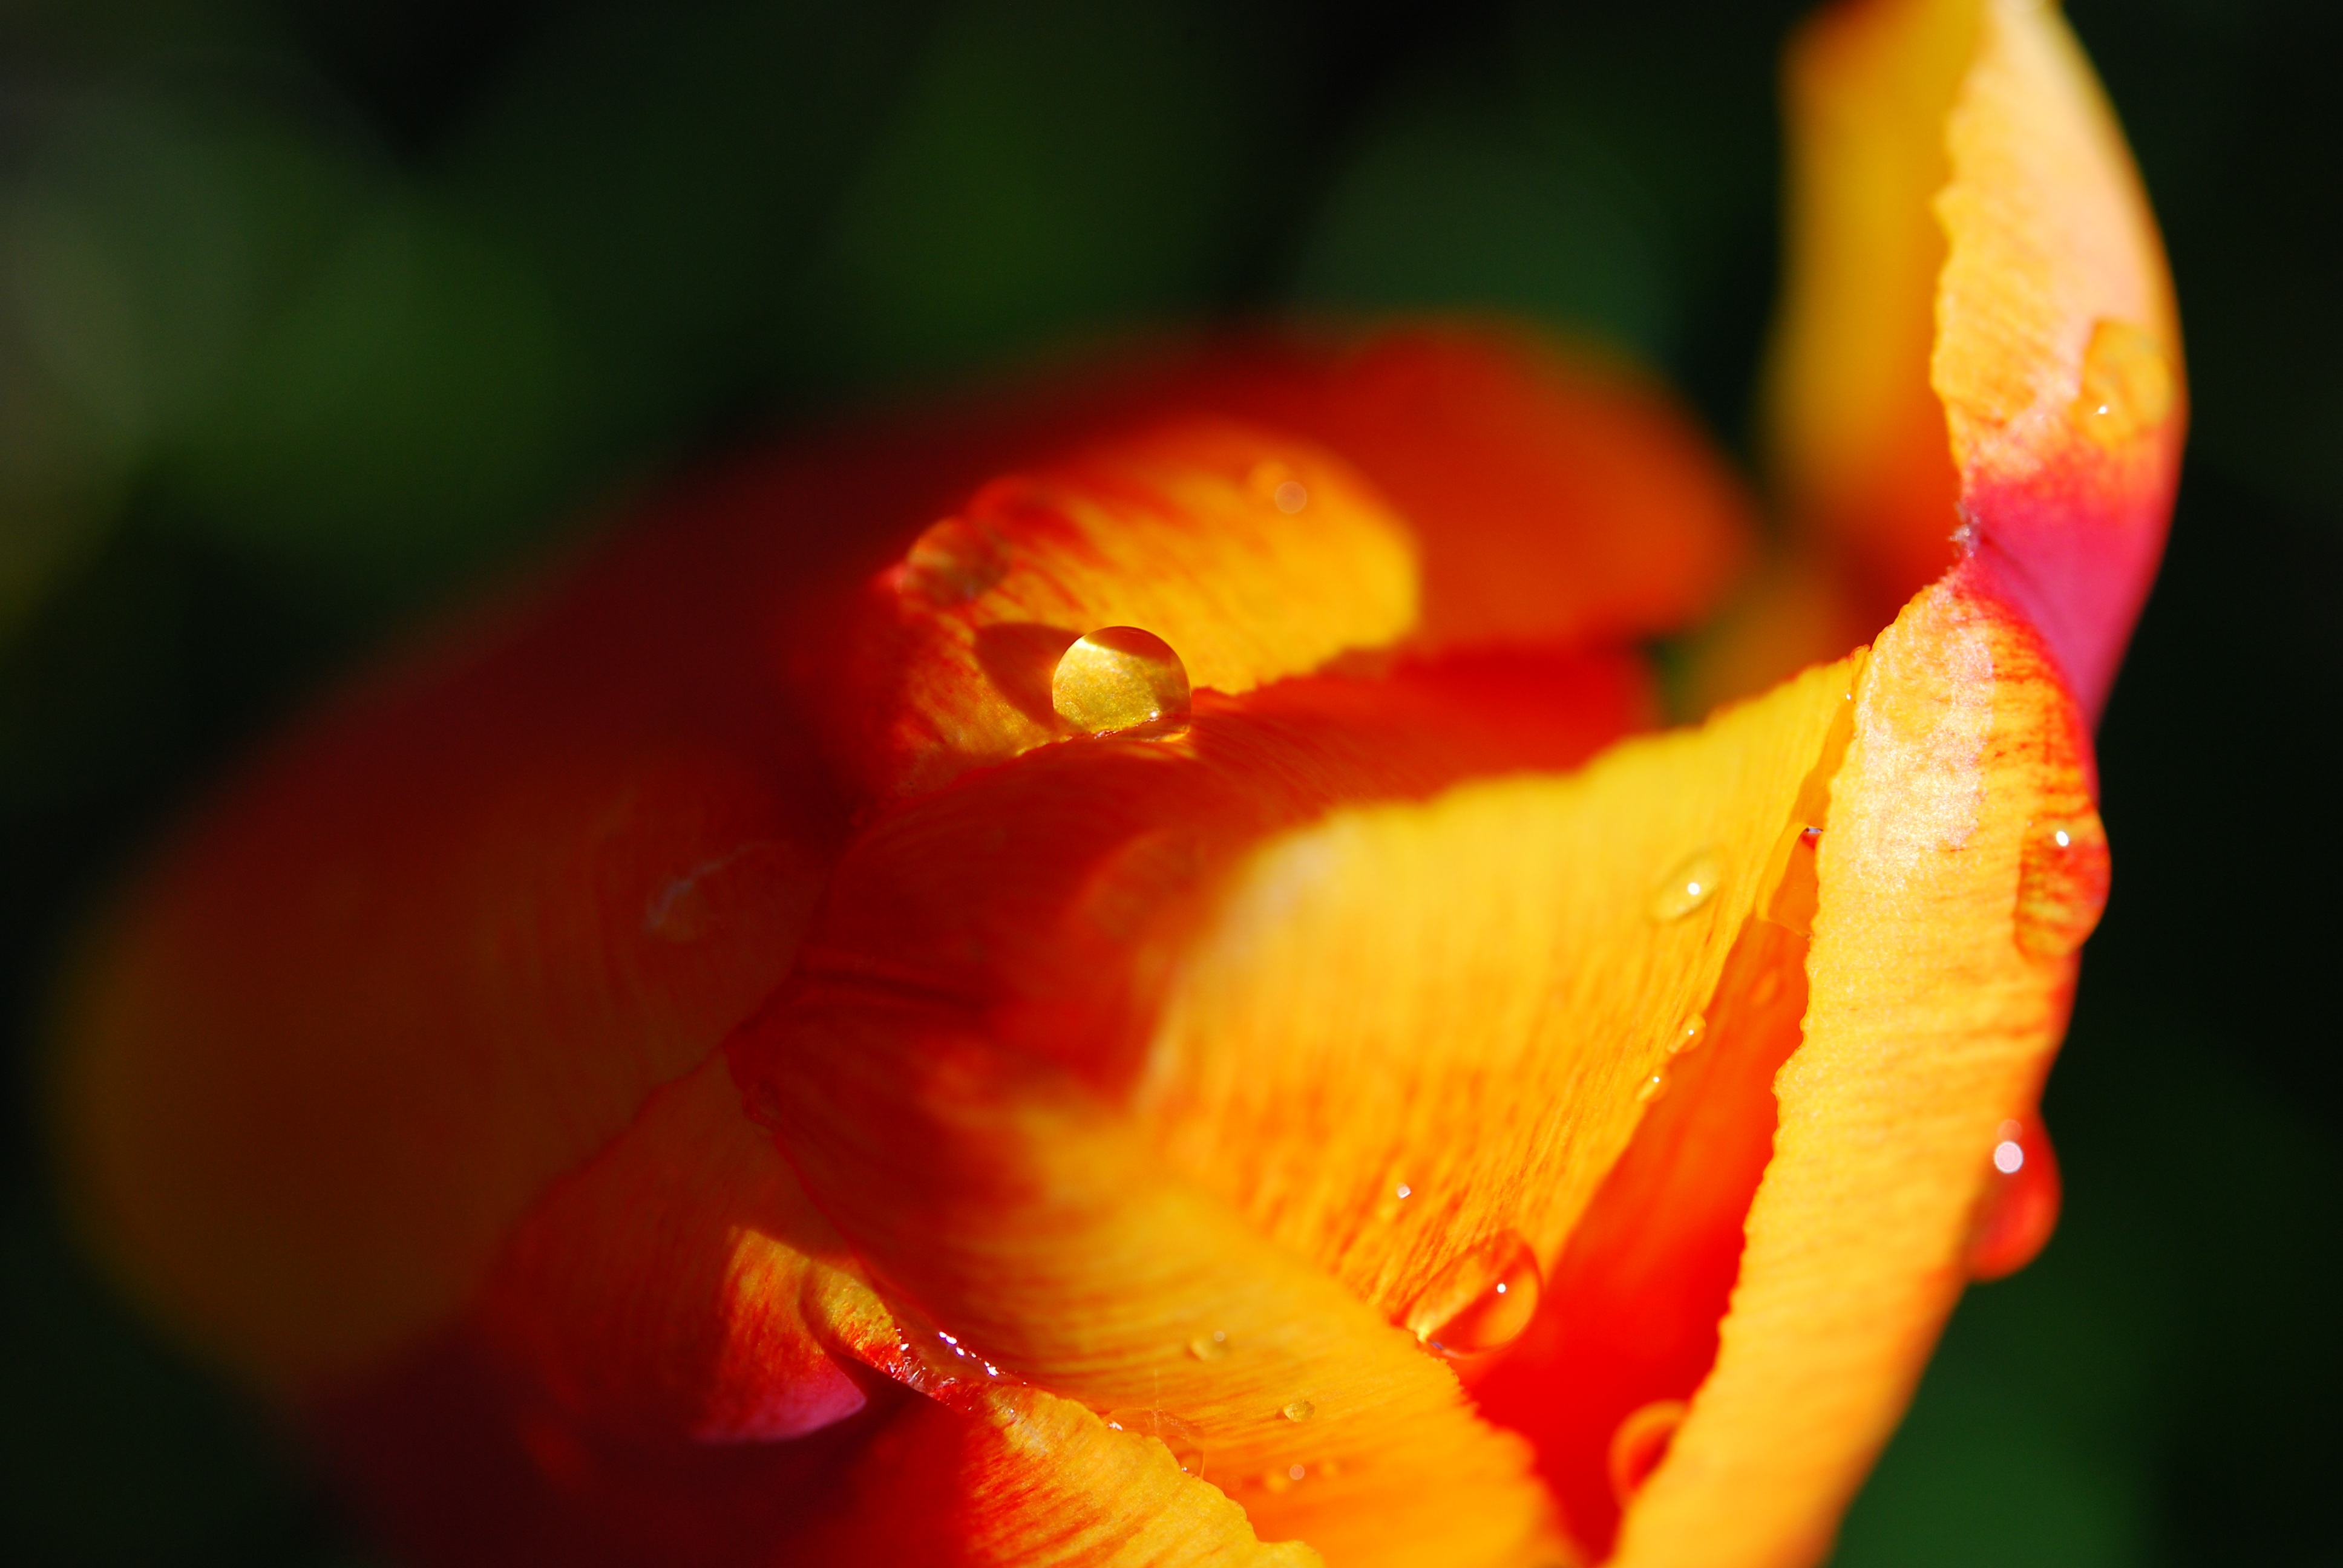
nature, plant, photography, leaf, flower, petal, tulip, orange, spring, red, macro, yellow, garden, flora, close up, poppy, macro photography, flowering plant, plant stem, land plant